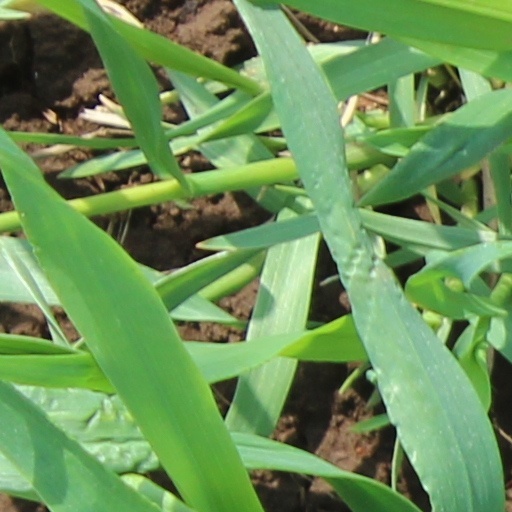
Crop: wheat